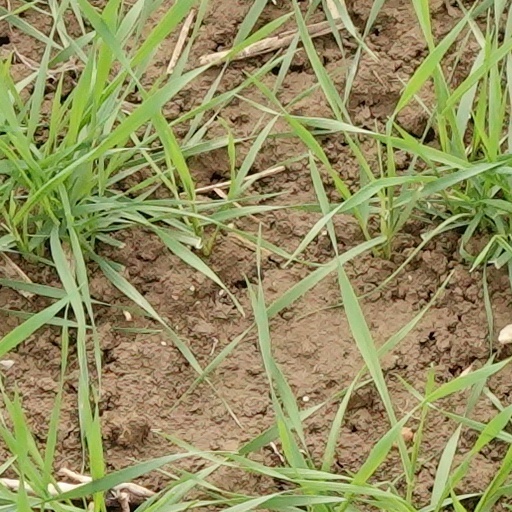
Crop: wheat